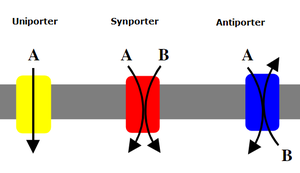
Ionpumpe
En ionpumpe eller en iontransportør er et membranprotein, der udfører aktiv transport af ioner på tværs af en biologisk membran, normalt imod ion-koncentrationen. Ionpumper er den ene af to klasser af ionofore makromolekyler, dvs. makromolekyler kendetegnet ved at binde ioner reversibelt; den anden klasse er ionkanaler.